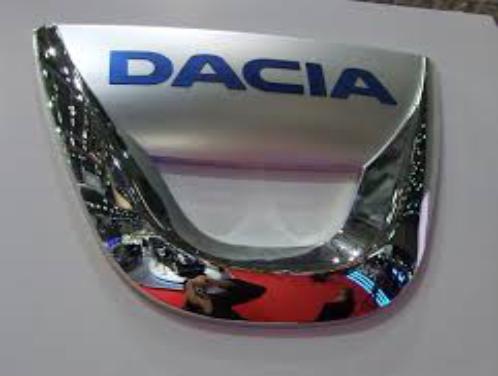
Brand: Dacia
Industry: Transportation